Calumpang National High School

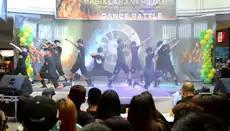
South Flava, Over-all Champion at Pasiklaban sa Pidabs

South Flava is the official dance troupe of Calumpang National High School. The group was formed last 2015 and was the successor of "D' Midnight Crew" and "High Intensity" who also bags different awards in the past few years. The name was derived from "South Flavor" since they represent Southern Luzon in the PSP National Street Dance Competition held at Manila last February 27, 2015. PSP is one of the largest Nationwide Dance Competition for High School students. They also participate in different competitions and special numbers around Laguna wherein they receive different awards.